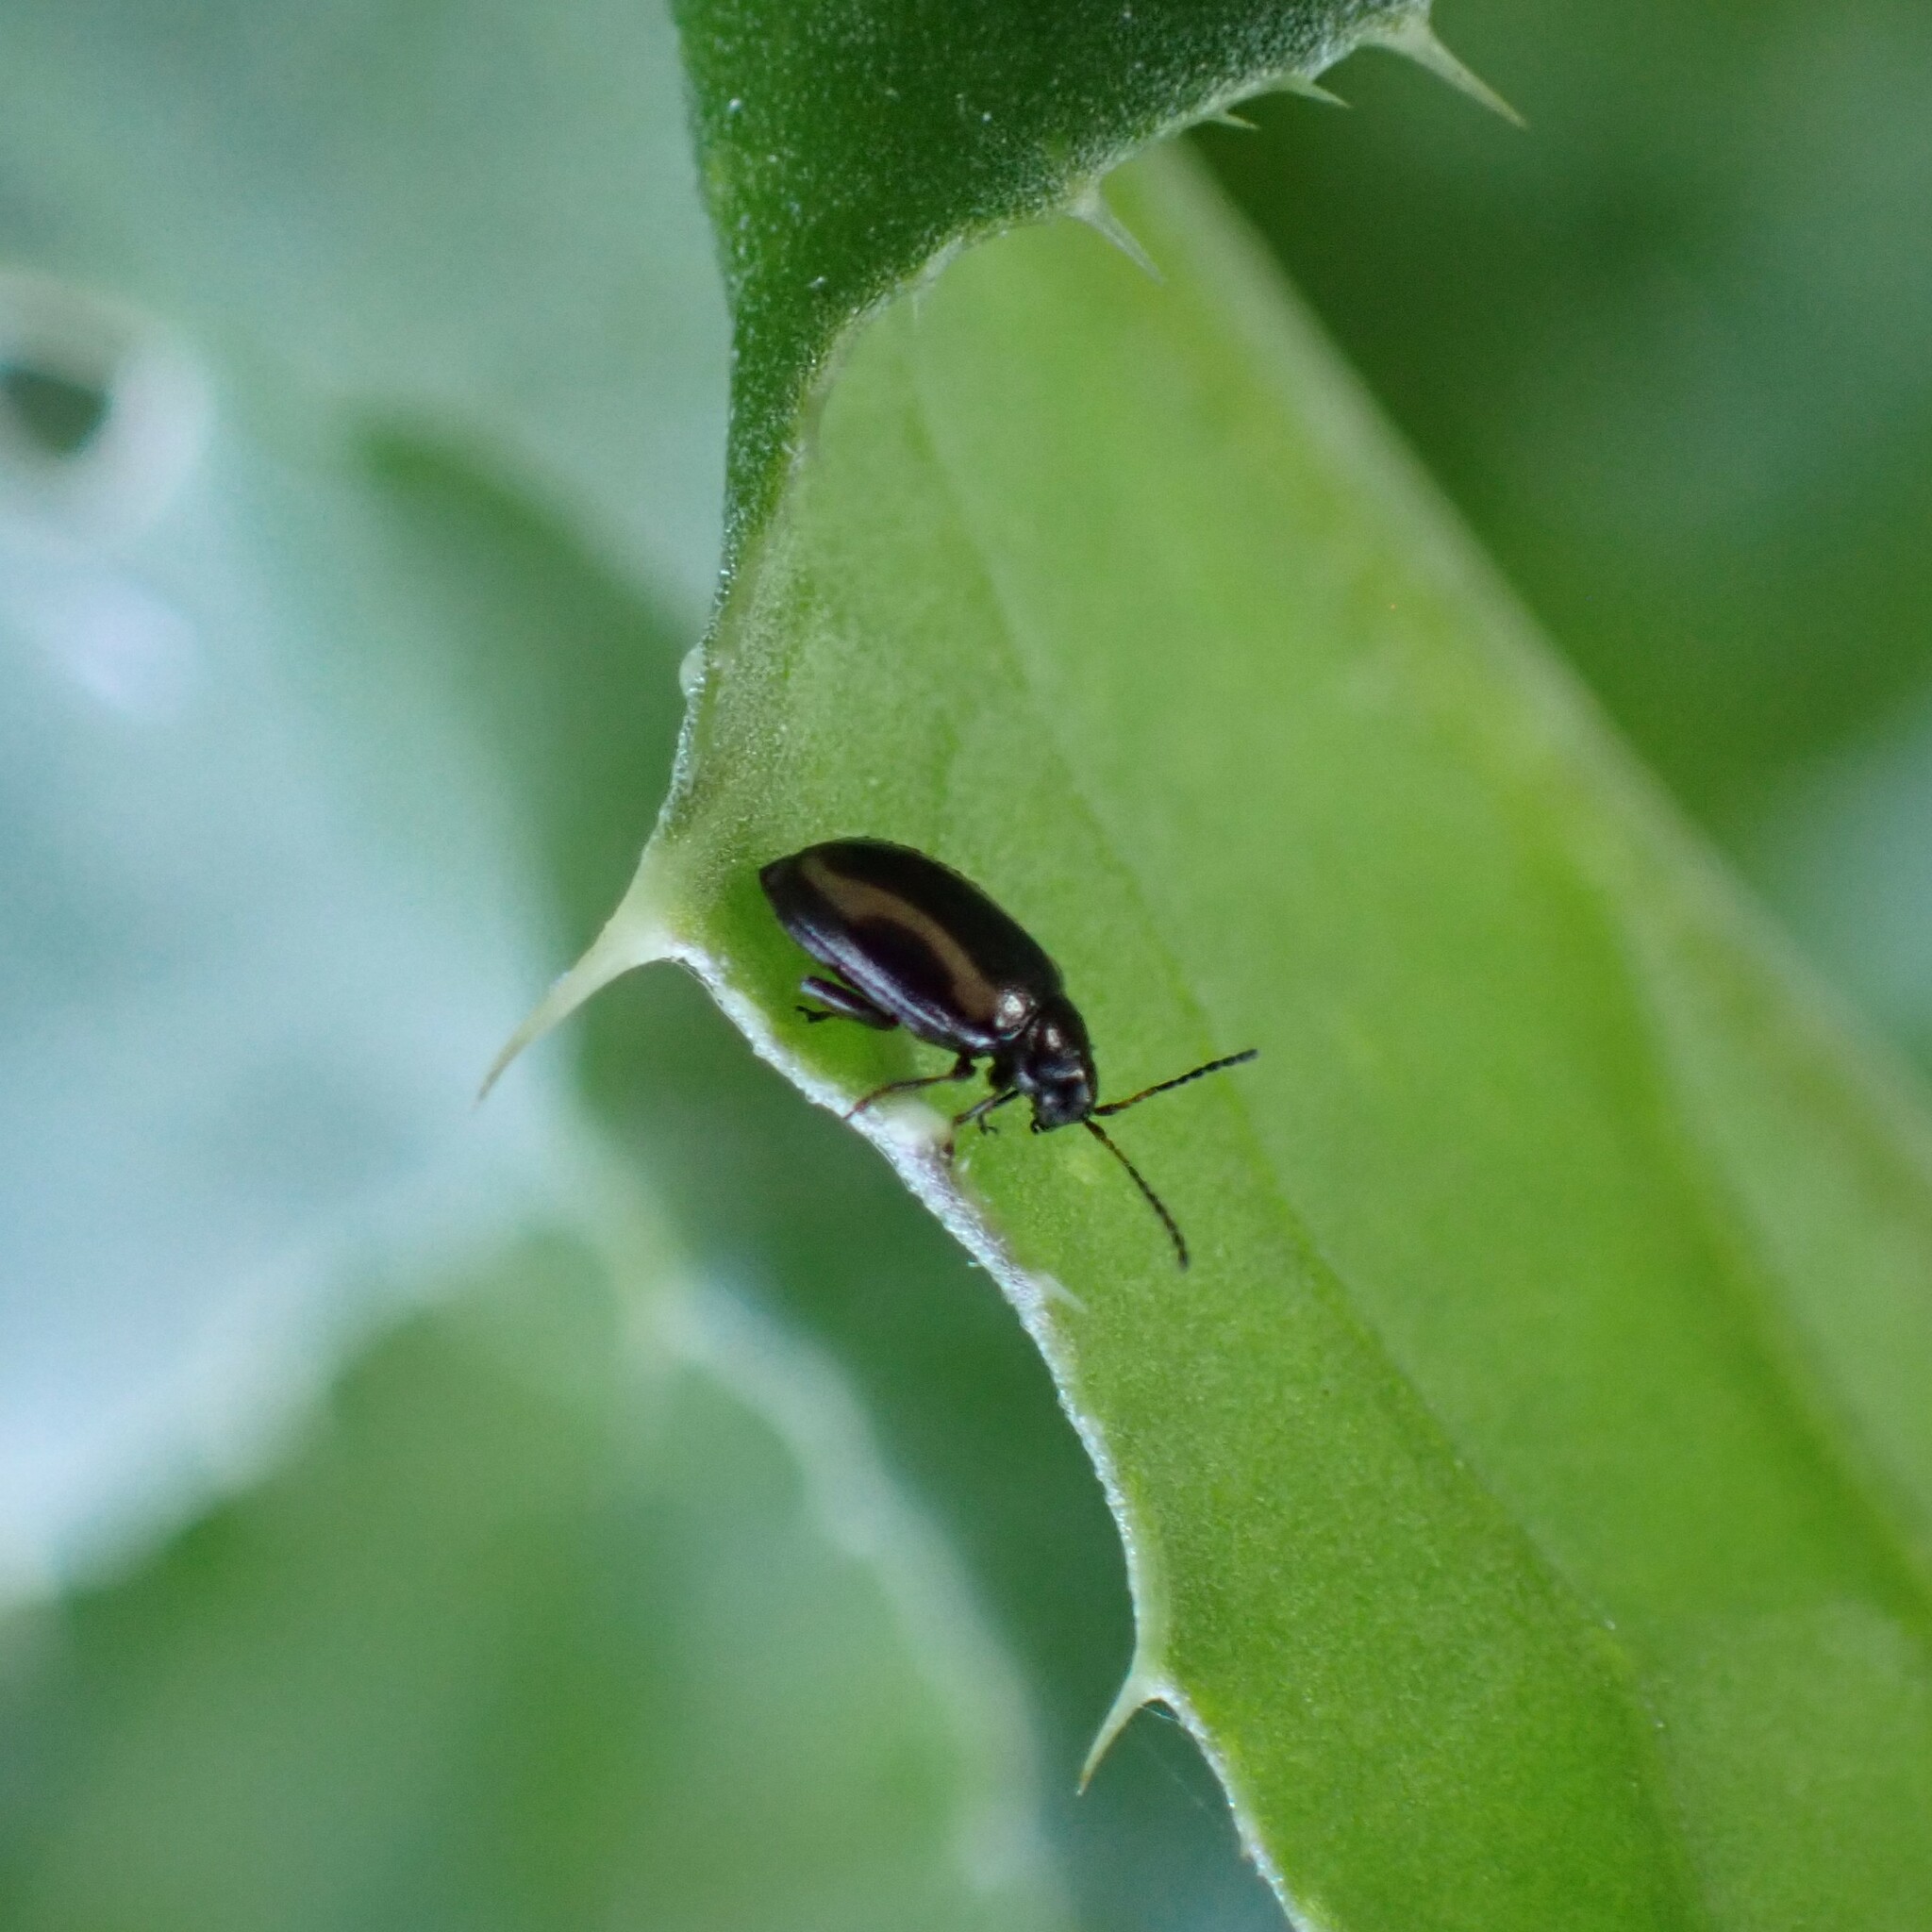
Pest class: striped_flea_beetle